A Memory of Solferino

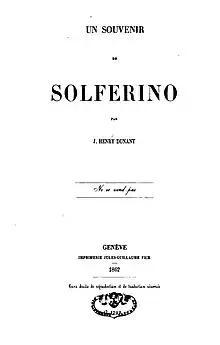
Cover of the original edition of "A Memory of Solferino" (1862)

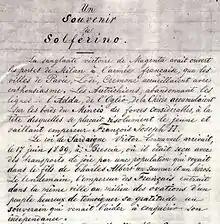
First page of the manuscript

A Memory of Solferino (French: "Un souvenir de Solférino") is a book of the Swiss humanitarian Henry Dunant published in 1862. It proved decisive in the founding of the International Committee of the Red Cross.